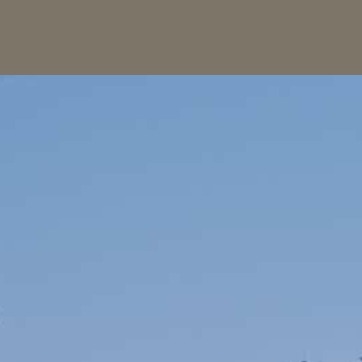
Material: sky